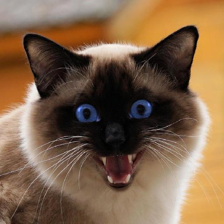
Label: animals